Mad TV

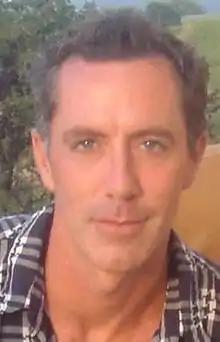
Michael McDonald ("pictured") was "Mad TV"s longest-tenured cast member, starring in ten seasons.

"Mad TV"s cast was considered diverse by critics, especially compared to that of "SNL". According to casting director Nicole Garcia, the showrunners sought a diverse cast from the beginning of the series. Its first season starred Debra Wilson, Nicole Sullivan, Phil LaMarr, Artie Lange, Mary Scheer, Bryan Callen, Orlando Jones, and David Herman.